List of Dark Angel characters

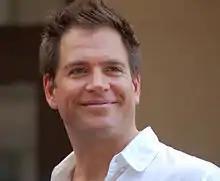
Michael Weatherly (pictured in 2012) portrayed Logan Cale

Logan Cale (portrayed by Michael Weatherly (seasons 1–2)) is a cyber-journalist who uses his knowledge of computer technology to bring down the corrupt power brokers of the new millennium. Heir to a family fortune, Logan hacks into television cable networks and delivers his broadcast entitled "Streaming Freedom Video" under the pseudonym and alter ego "Eyes Only". When he discovers Max trying to burgle his apartment, Logan notices her Manticore barcode and offers to help her locate the other Manticore children in return for helping him on a vigilante mission. Max denies his offer, and Logan is rendered a paraplegic after he is shot on the mission. Max later accepts Logan's original offer, and the two form a close friendship and romantic interest. After receiving a blood transfusion from Max, Logan temporarily regains the ability to walk due to her stem-cell enriched blood.